Hold Still

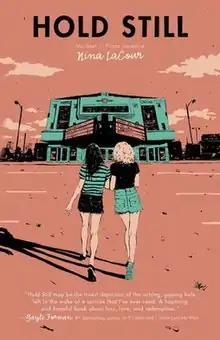

Hold Still is a young adult novel by Nina LaCour, published October 20, 2009, by Dutton Children's Books.